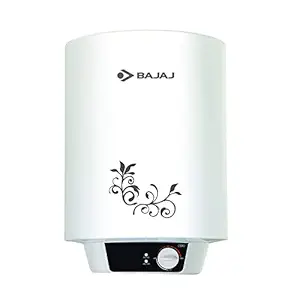
Bajaj New Shakti Neo 15L Vertical Storage Water Heater (Geyser 15 litres) 4 Star BEE Rated Heater For Water Heating with Titanium Armour
Category: Home&Kitchen
Price: 5499 (list price: 13150)
Rating: 4.2 (6,398 ratings)
About this product: Copper element with efficient longer life|Suitable for 8 bar pressure|Unique Weldfree joint in outer metal body|It comes with Titanium glass lined enamel coated mild steel tank|Installation is not provided free by the brand